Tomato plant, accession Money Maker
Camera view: tilt-top (135 deg); turntable rotation: 120 degrees
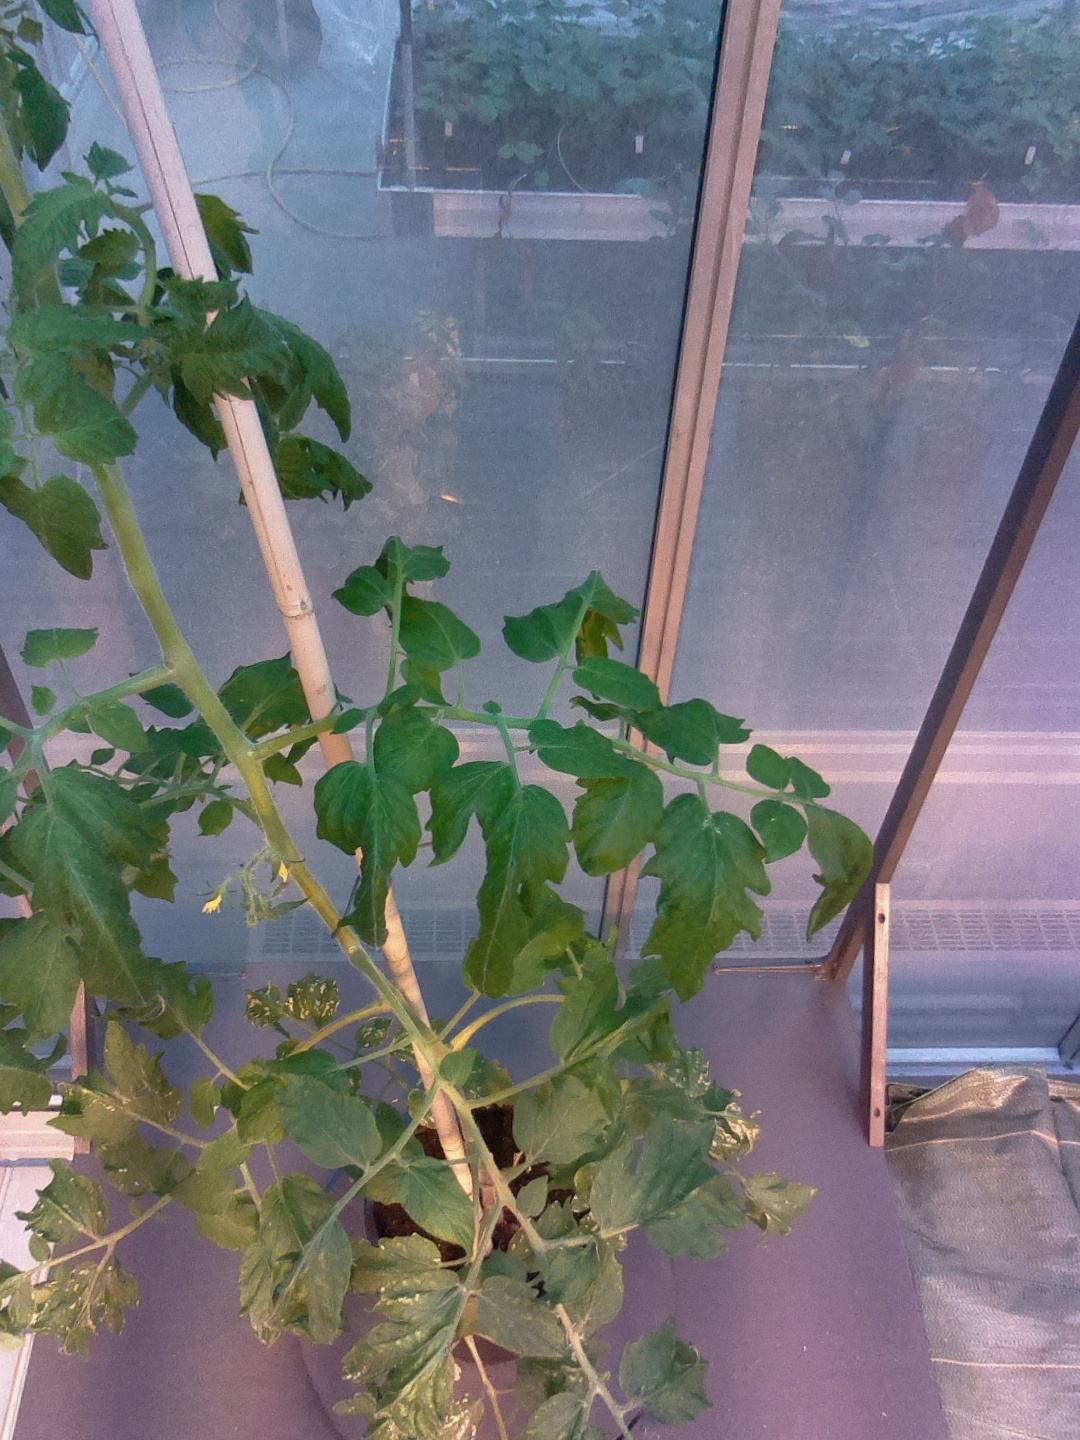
BBCH growth stage 67: Full flowering, 70%-80% of flowers open, more petals falling